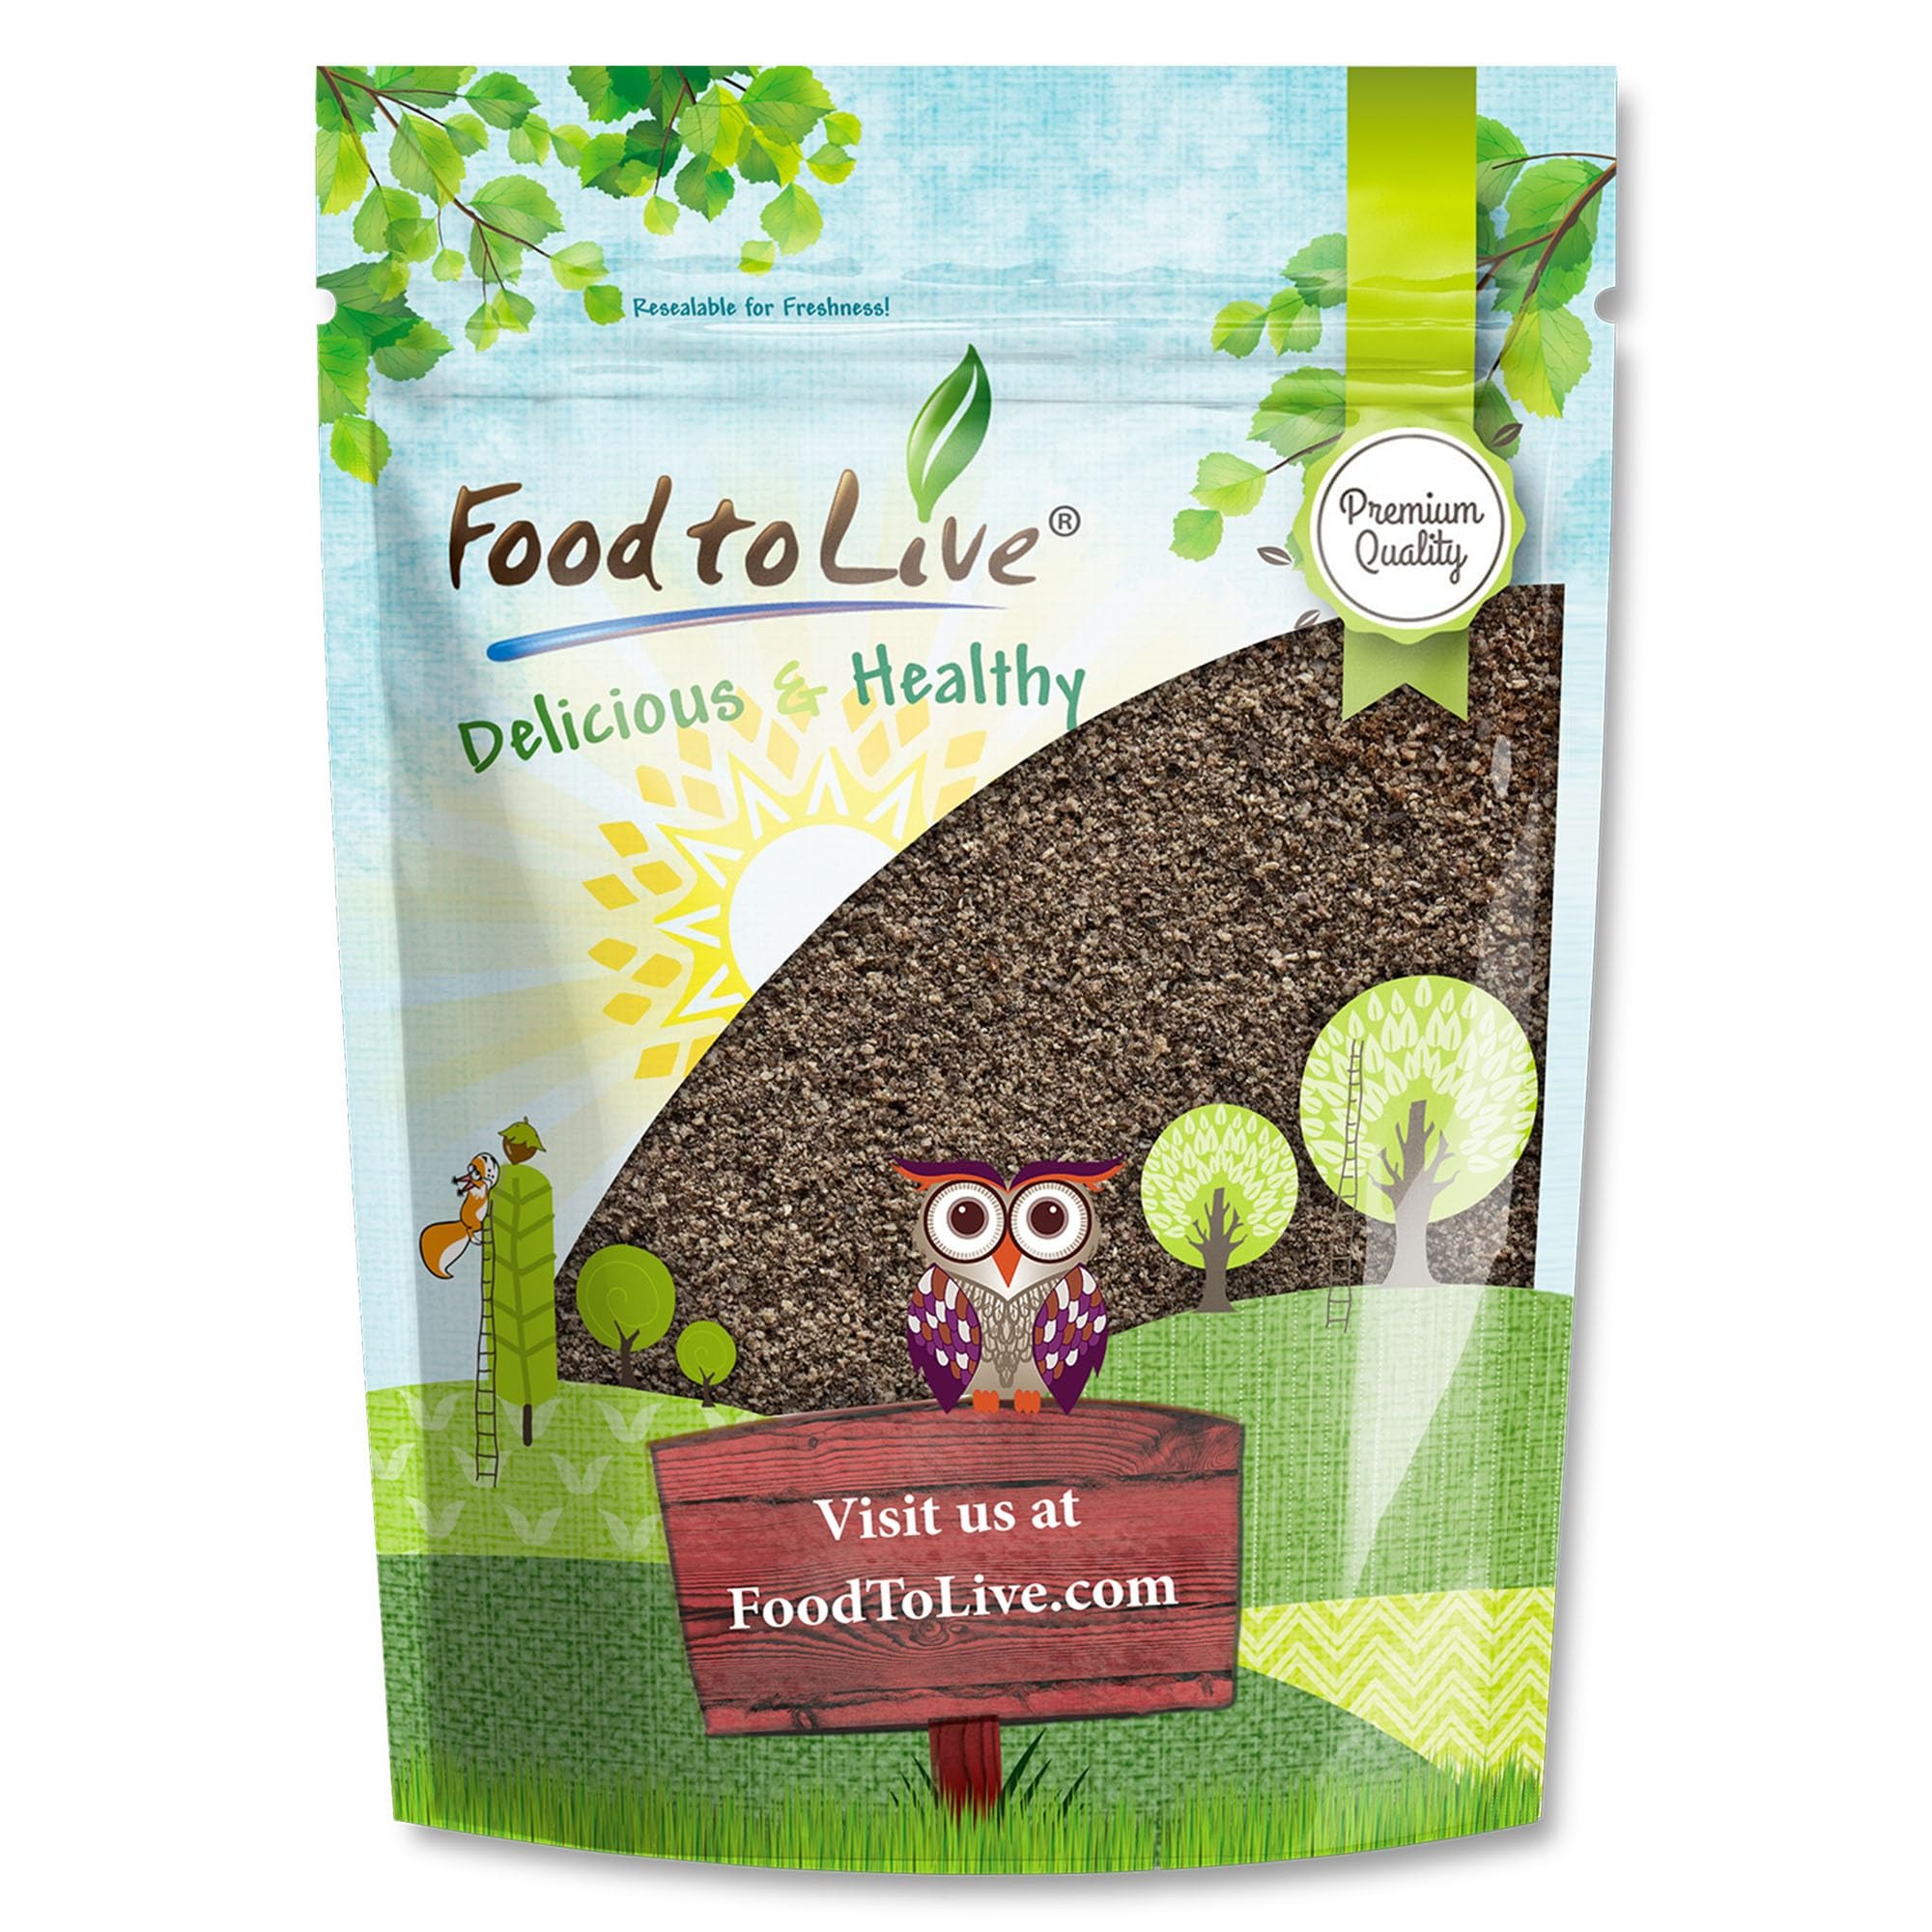
Item Name: Food to Live Ground Black Pepper 2 Pounds – 100% Pure, The Essential Spice for Flavorful Cooking, Grilling & Baking, Vegan, Kosher, Bulk
Bullet Point 1: ✔️ BOLD & AROMATIC FLAVOR – Enjoy the rich, pungent taste that enhances savory dishes effortlessly.
Bullet Point 2: ✔️FRESHLY GROUND FOR INTENSITY – Perfectly milled to deliver maximum depth and a warm, peppery kick.
Bullet Point 3: ✔️VERSATILE SPICE STAPLE – Ideal for seasoning meats, soups, veggies, and even baking recipes.
Bullet Point 4: ✔️CONVENIENT & READY TO USE – No grinding needed—simply sprinkle for bold flavor anytime.
Bullet Point 5: ✔️ESSENTIAL PANTRY INGREDIENT – A must-have for home cooks and professional chefs alike.
Product Description: Ground Black Pepper is a staple spice known for its bold, aromatic flavor and warm, slightly spicy kick. Made from dried and finely ground peppercorns, it enhances the taste of countless dishes with its deep, earthy undertones. This versatile seasoning is a must-have ingredient for everyday cooking and complements a wide range of cuisines. Sourced from high-quality peppercorns, this finely ground spice delivers a smooth texture that blends effortlessly into marinades, spice rubs, and sauces. Its robust flavor makes it a perfect seasoning for meats, vegetables, soups, and pasta dishes. Whether used as a finishing touch or mixed into recipes, it brings out the natural flavors of your favorite ingredients. Ground Black Pepper is easy to incorporate into everyday meals. Sprinkle it over scrambled eggs, roasted vegetables, or grilled meats for an instant flavor boost. Add it to salad dressings, dips, or creamy sauces to enhance depth and complexity. It also pairs well with spice blends, offering a balanced kick to homemade seasonings. Store in a cool, dry place to preserve its bold aroma and flavor. Keep Ground Black Pepper in your kitchen as a go-to seasoning for both simple and gourmet dishes.
Value: 32.0
Unit: Ounce

Price: 29.98